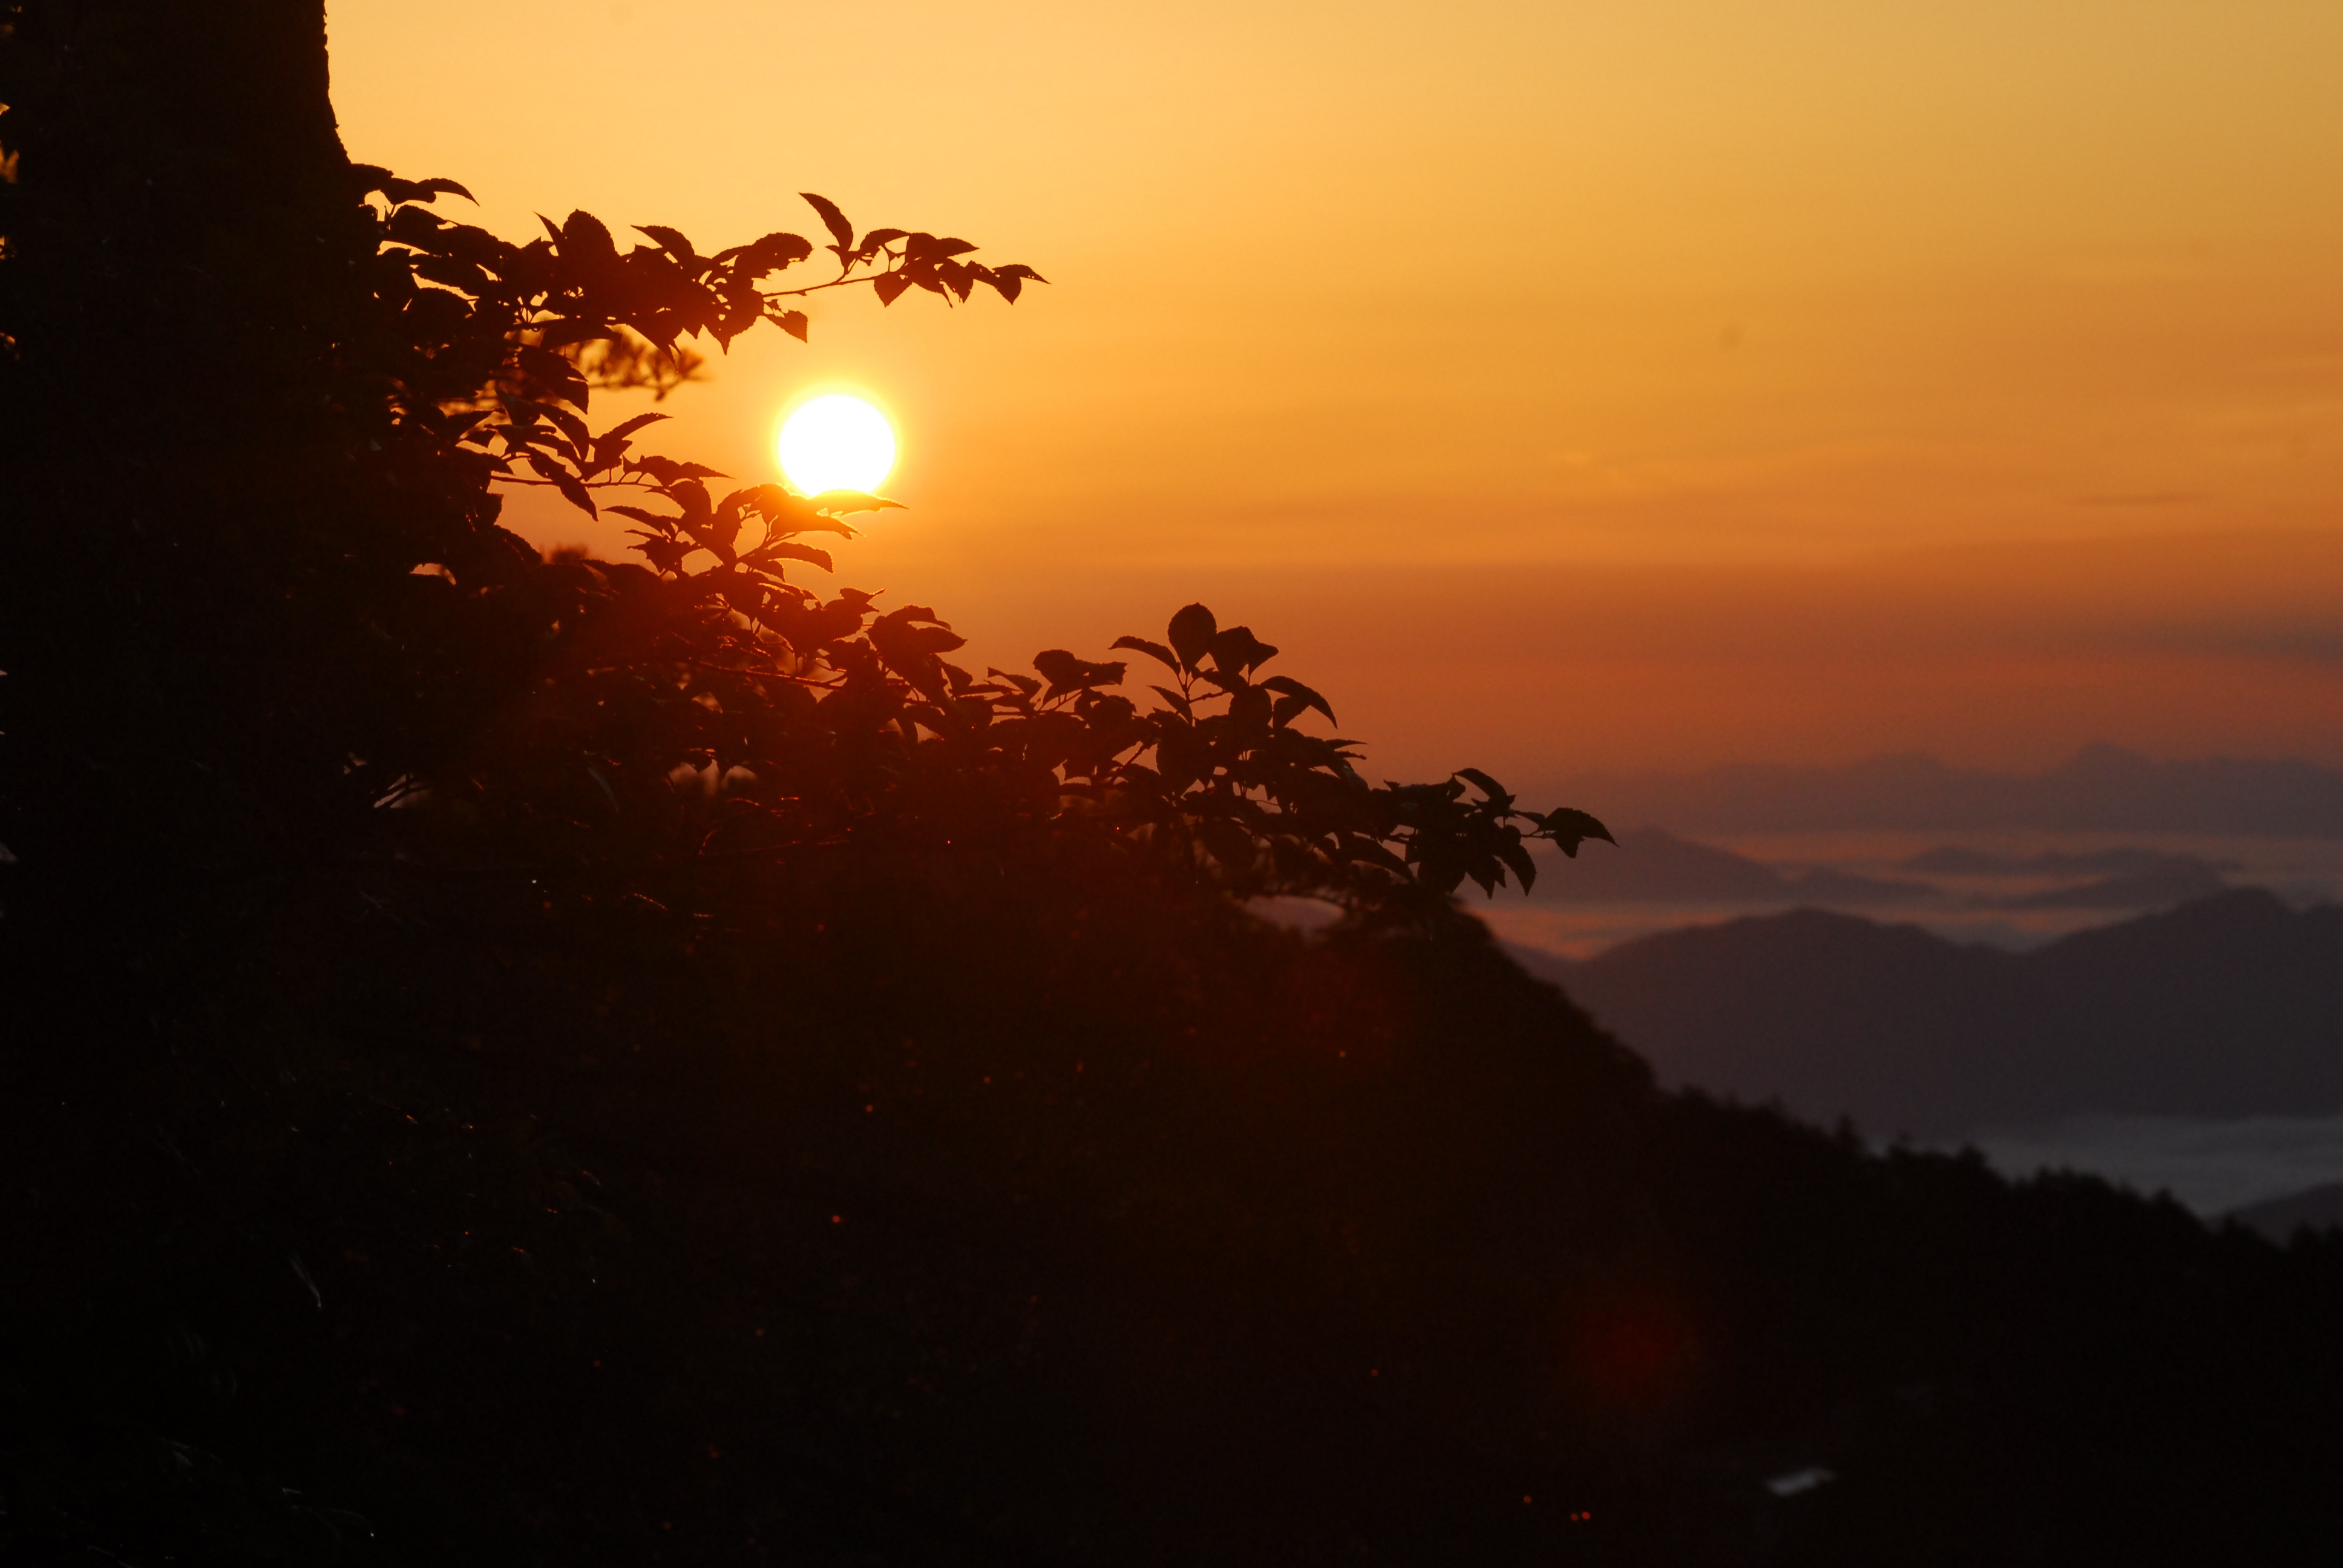
horizon, cloud, sky, sun, sunrise, sunset, sunlight, morning, dawn, atmosphere, dusk, evening, darkness, afterglow, atmospheric phenomenon, red sky at morning, hui